Al-Nasir Muhammad

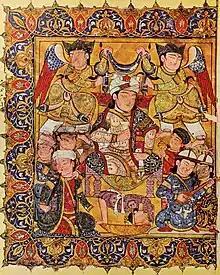
Mamluk court scene at the time of Al-Nasir Muhammad. "Maqamat of al-Hariri", 1334, probably Egypt. "In the paintings the facial cast of these [ruling] Turks is obviously reflected, and so are the special fashions and accoutrements they favored". Possibly depicting Sultan An-Nasir Muhammad.

In 1296 Kitbugha was deposed by his vice-Sultan Lajin and he fled to Syria and died in 1297 while holding the post of the governor of Hama. Lajin ruled as a sultan until he was murdered with his vice-sultan Mangu-Temur in 1299 by a group of Emirs led by Saif al-Din Kirji. After the murder of Lajin and his vice-Sultan, the Emirs, including Baibars al-Jashnakir (Baibars II), assembled and decided to call an-Nasir Muhammad from Karak and re-install him as sultan with Emir Taghji as Vice-Sultan. But the recall of an-Nasir was delayed for some time as Emir Kirji, who murdered Lajin, and the Ashrafiyah Emirs insisted that Taghji should become the sultan and Kirji be the vice-sultan. At last, an-Nasir was recalled and he arrived with his mother in Cairo amid widespread celebration by its population. An-Nasir, who was by now 14 years old, was re-installed with Sayf al-Din Salar, who was an Oirat Mongol as vice-Sultan and Baibars al-Jashnakir who was a Circassian as Ostadar. An-Nasir was, again, a nominal Sultan, with the actual rulers being Salar and Baibars.